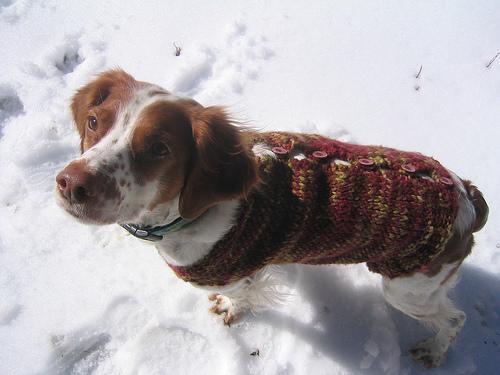
Brittany_spaniel